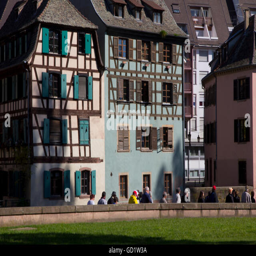
surrounded is notable for its half - timbered